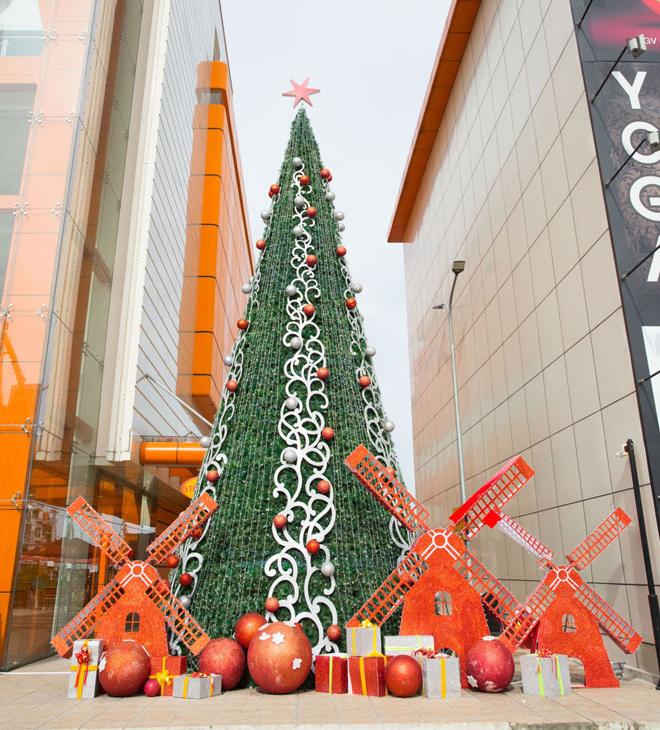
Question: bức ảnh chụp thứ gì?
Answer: bức ảnh chụp cây thông đã được trang trí